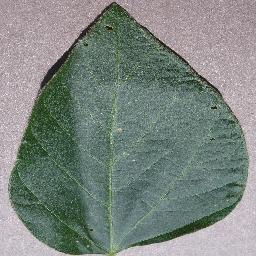
Label: Soybean___healthy